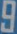
Number: 9